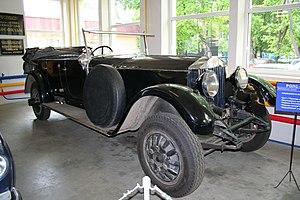
Don Carlos de Salamanca y Hurtado de Zaldívar, marquis de Salamanque et comte des Llanos, vicomte de BahíaHonda et Grand d'Espagne, est un ancien pilote automobile espagnol et homme d'affaires.